Online banking

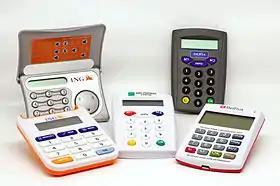
Five security token devices for online banking

The first home banking service was offered to consumers in December 1980 by United American Bank, a community bank with headquarters in Knoxville, Tennessee. United American partnered with Radio Shack to produce a secure custom modem for its TRS-80 computer that allowed bank customers to access their account information securely. Services available in its first years included bill pay, account balance checks, and loan applications, as well as game access, budget and tax calculators and daily newspapers. Thousands of customers paid $25–30 per month for the service.